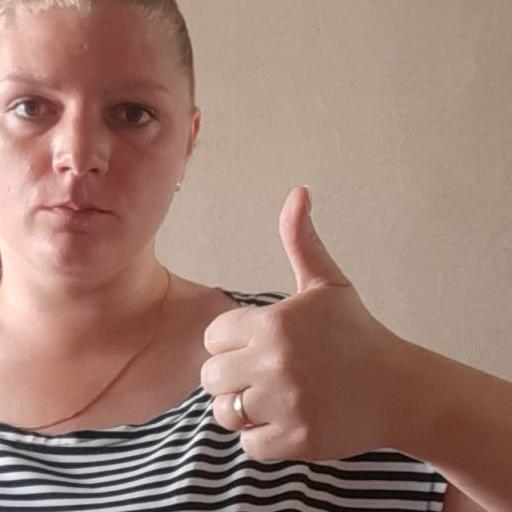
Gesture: like